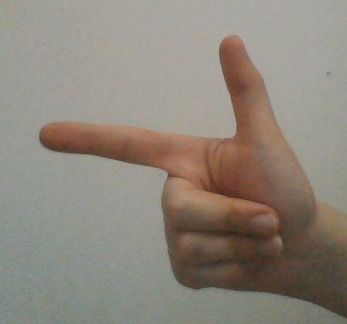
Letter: yaa